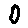
Label: 0